Question: Please indicate a possible affordance area of the book that can be used for holding
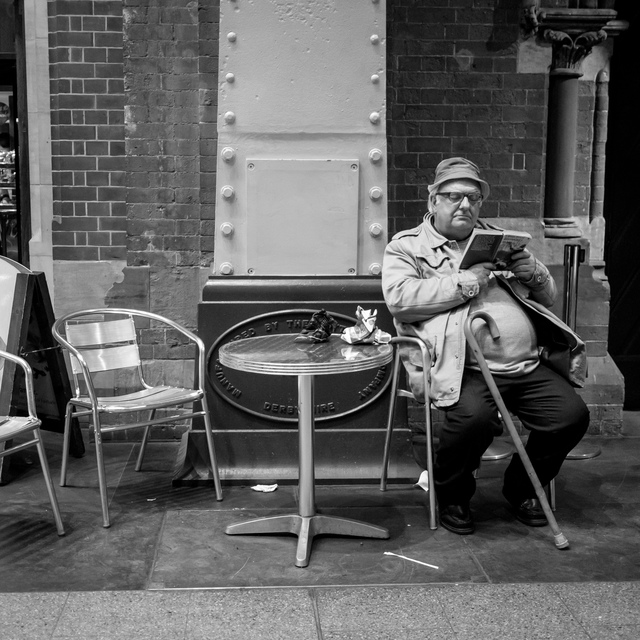
Answer: [453.5, 214.5, 546.5, 278.5]